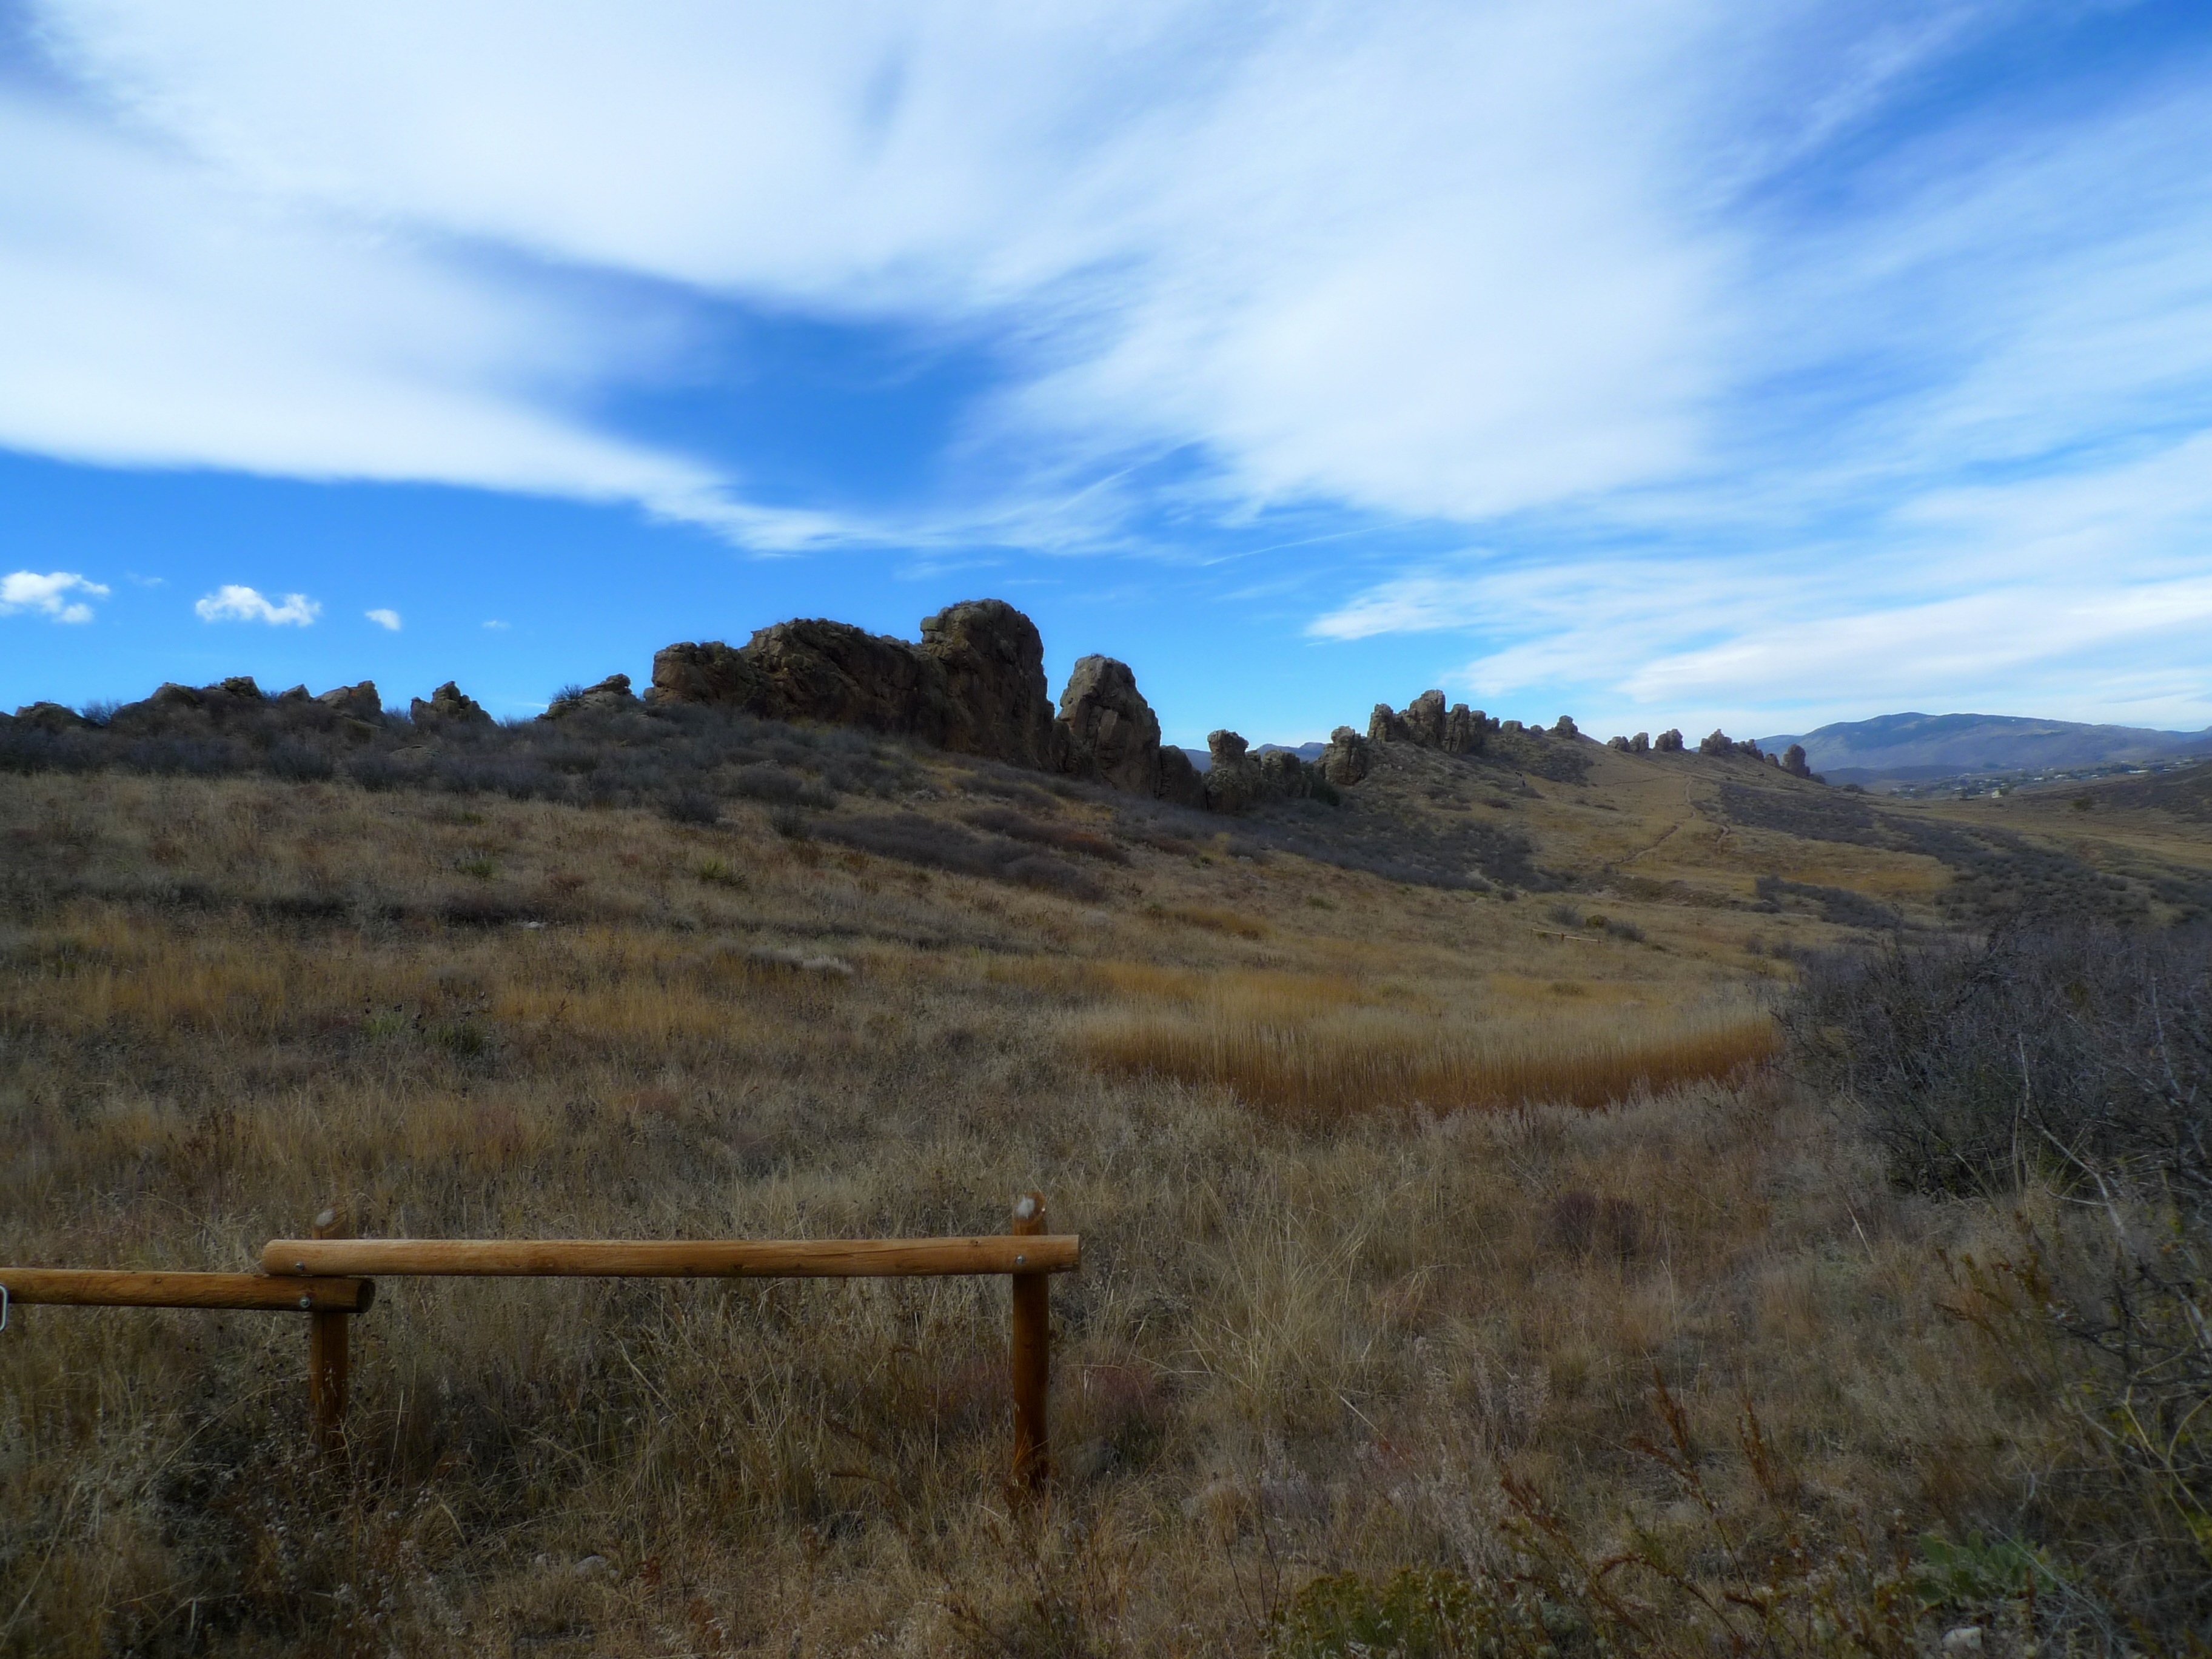
landscape, tree, nature, grass, horizon, wilderness, mountain, cloud, sky, hiking, trail, meadow, prairie, morning, hill, mountain range, vacation, hike, natural, park, usa, america, rocky, tourism, terrain, ridge, plain, geology, grassland, badlands, plateau, fell, habitat, loch, ecosystem, colorado mountains, steppe, hiking trail, rural area, rocky mountains, landform, tags scolorado, vieweparate with comma, natural environment, geographical feature, mountainous landforms